Doucai

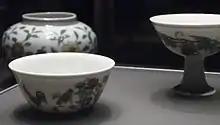
Chenghua pieces, 1464–87; in the foreground a "chicken cup" like that sold in 2014 at Sotheby's.

Chenghua wine cups were already fetching very high prices among collectors during the reign of the Wanli Emperor (1573–1619), and in the 18th century there are various literary references to "chicken cups" as objects of great value, including an episode in "Dream of the Red Chamber" by Cao Xueqin (d. 1763), one of the Four Great Classical Novels of China. The Qianlong Emperor wrote a poem about the cups.